Former British Consulate at Takao

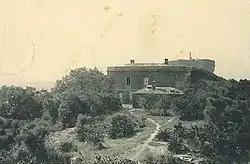
British Consulate at Takao in 1910

In 1860 the Treaty of Peking forced the Qing dynasty to open up the ports of Takau (now called Kaohsiung), An-ping (Anping, Tainan), Tamsui (Tamsui, New Taipei) and Keelung to foreign trade. As the largest empire of the time, Britain was one of the first western countries to establish a consulate, appointing Robert Swinhoe as the first British vice-consul in 1861, although he was unable to physically obtain the post until 1862. Initially the consulate was centered in Tamsui, but in 1864 the office was moved to Takau.